Military Band Service of the Armed Forces of Azerbaijan

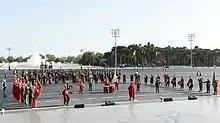
The massed bands with the historical interpretation of an Ottoman military band during the parade in honor of the 100th anniversary of the liberation of Baku

The training of military conductors is provided by a class at the Hajibeyov Baku Academy of Music, providing the basis for the development of military bands. There are also many civilians in Azeri military bands.